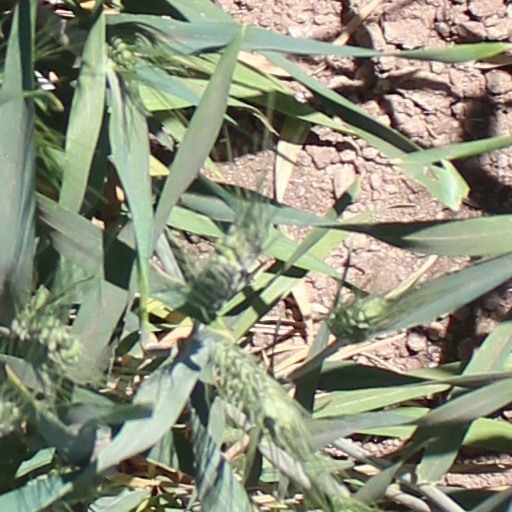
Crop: wheat